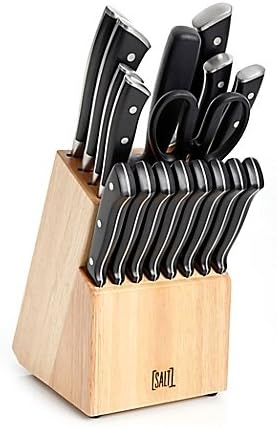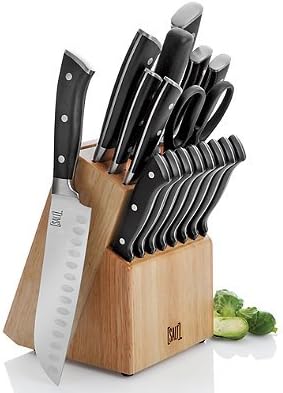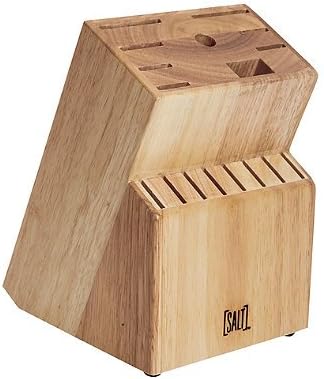
SALT Forged Triple Rivet 18-Piece Cutlery Set in Black | Tapered edged make cooking easy
Category: Amazon Home
Make sure you have a knife for every job with the SALT Forged Triple Rivet 18-Piece Cutlery Set. These knives are made of durable high-carbon, stainless steel and feature taper ground edges that make cutting foods easy. Includes a wood block.
Features: Use the SALT Forged Triple Rivet 18-Piece Cutlery Set to equip yourself with a knife for every occasion | Ergonomic handle | Triple-riveted handle for added strength | Tapered edged make cooking easy | Full tang | Forged double bolsters help assist stability, control. strength and durability | Includes: One 8" chef's knife One 7" santoku knife One 8" bread knife One 5" utility knife One 5" utility knife One 3.5" paring knife One 3" bird beak paring knife Eight 4.5" steak knives One scissors One 8" sharpener One rubber wood block | Always hold a knife by the handle; draw the knife away from you to cut and slice, using the full length of the blade